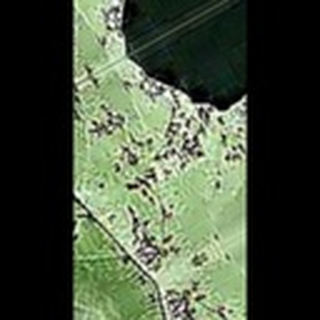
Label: cotton_bacterial_blight